Departures (2008 film)

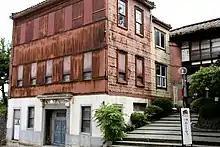
This former restaurant was used as the location of the NK Agent office.

Toyama was both the setting of "Coffinman" and Takita's home prefecture, but filming was done in Yamagata; this was largely because the national Nōkan Association, headquartered in Hokkaido, had a branch office in Sakata. Some preliminary scenes of snowy landscapes were shot in 2007, and primary filming began in April 2008, lasting 40 days. Locations included Kaminoyama, Sakata, Tsuruoka, Yuza, and Amarume. The NK Agent office was filmed in a three-storey, Western-style building in Sakata built in 1922. Originally a restaurant named Kappō Obata, it went out of business in 1998. The Kobayashis' café, called Concerto in the film, was located in Kaminoyama in a former beauty salon. From a hundred candidates, Takita chose it for its atmosphere as an aged building with a clear view of the nearby river and surrounding mountain range. The scene of the shooting of the training DVD took place in the Sakata Minato-za, Yamagata's first movie theatre, which had been closed since 2002.